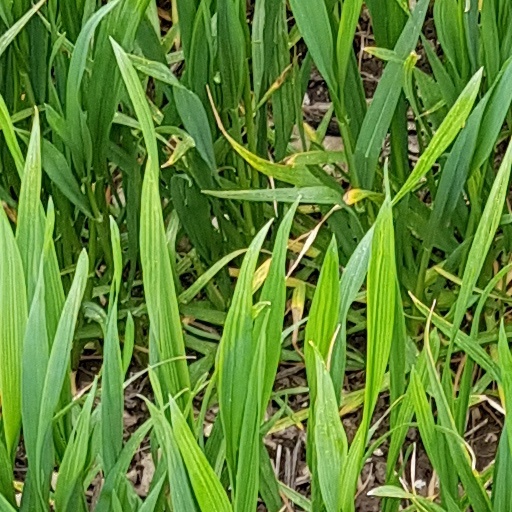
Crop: wheat